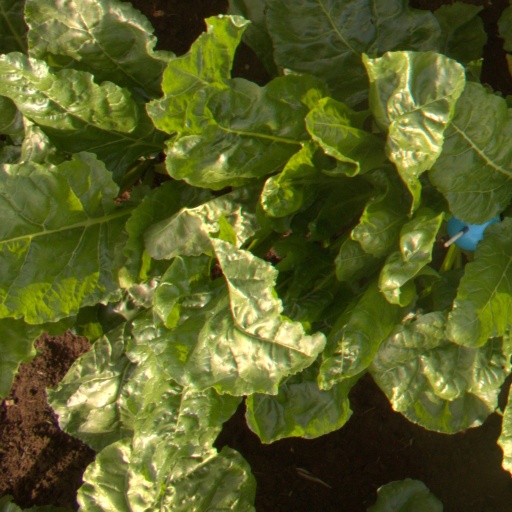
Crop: sugar beet